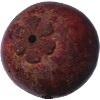
Label: Mangostan 1